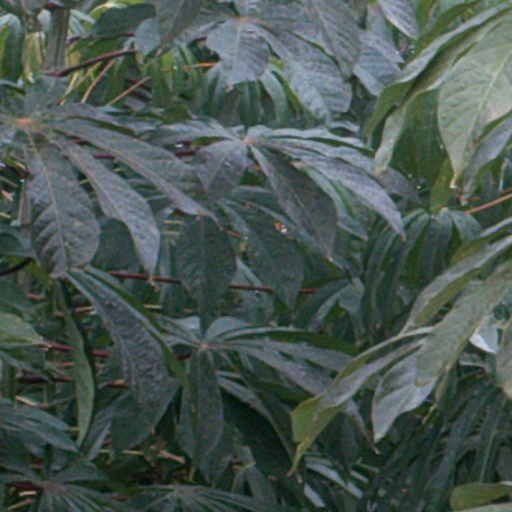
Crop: cassava